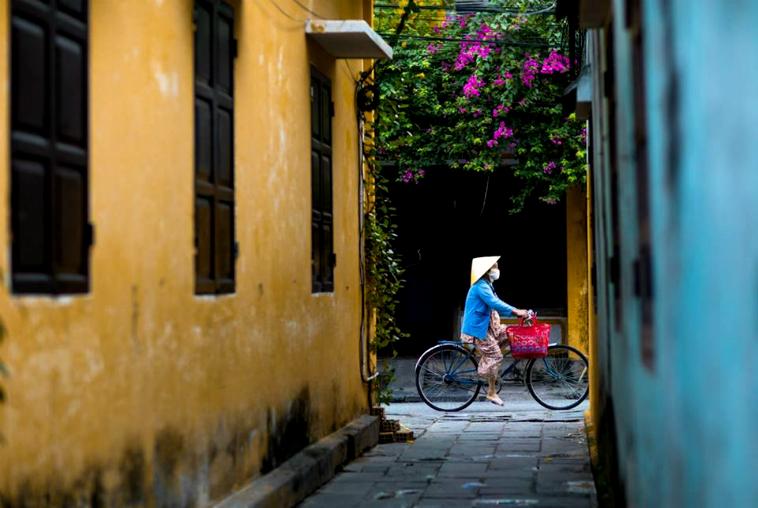
người phụ nữ đang đạp xe mặc áo màu xanh dương